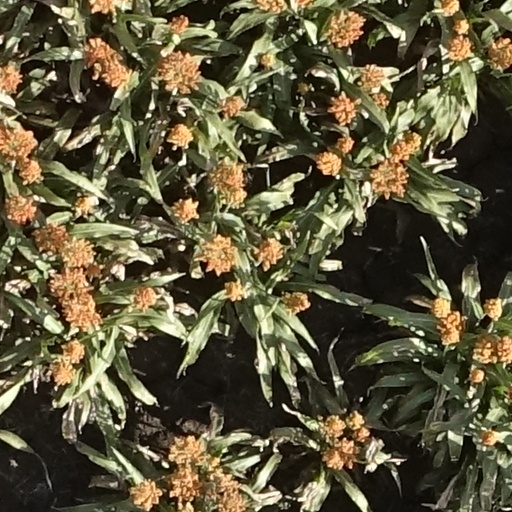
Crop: sorghum